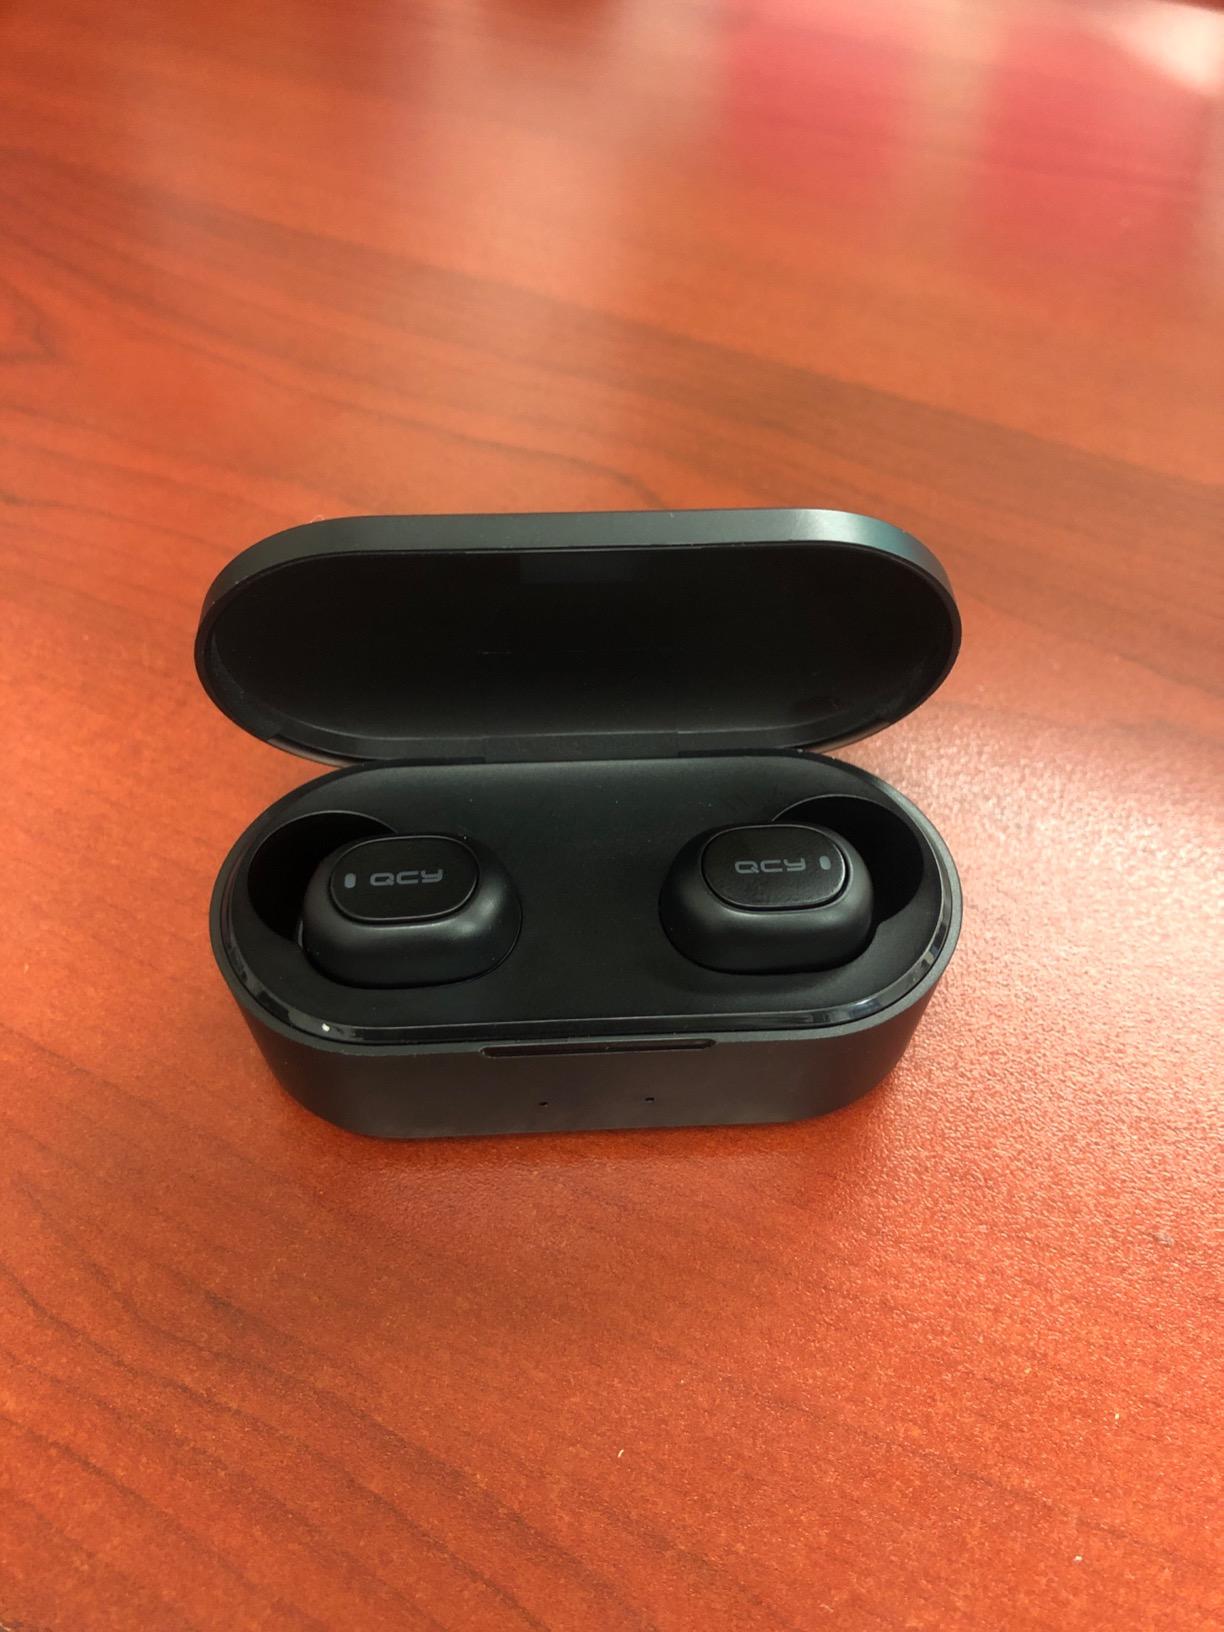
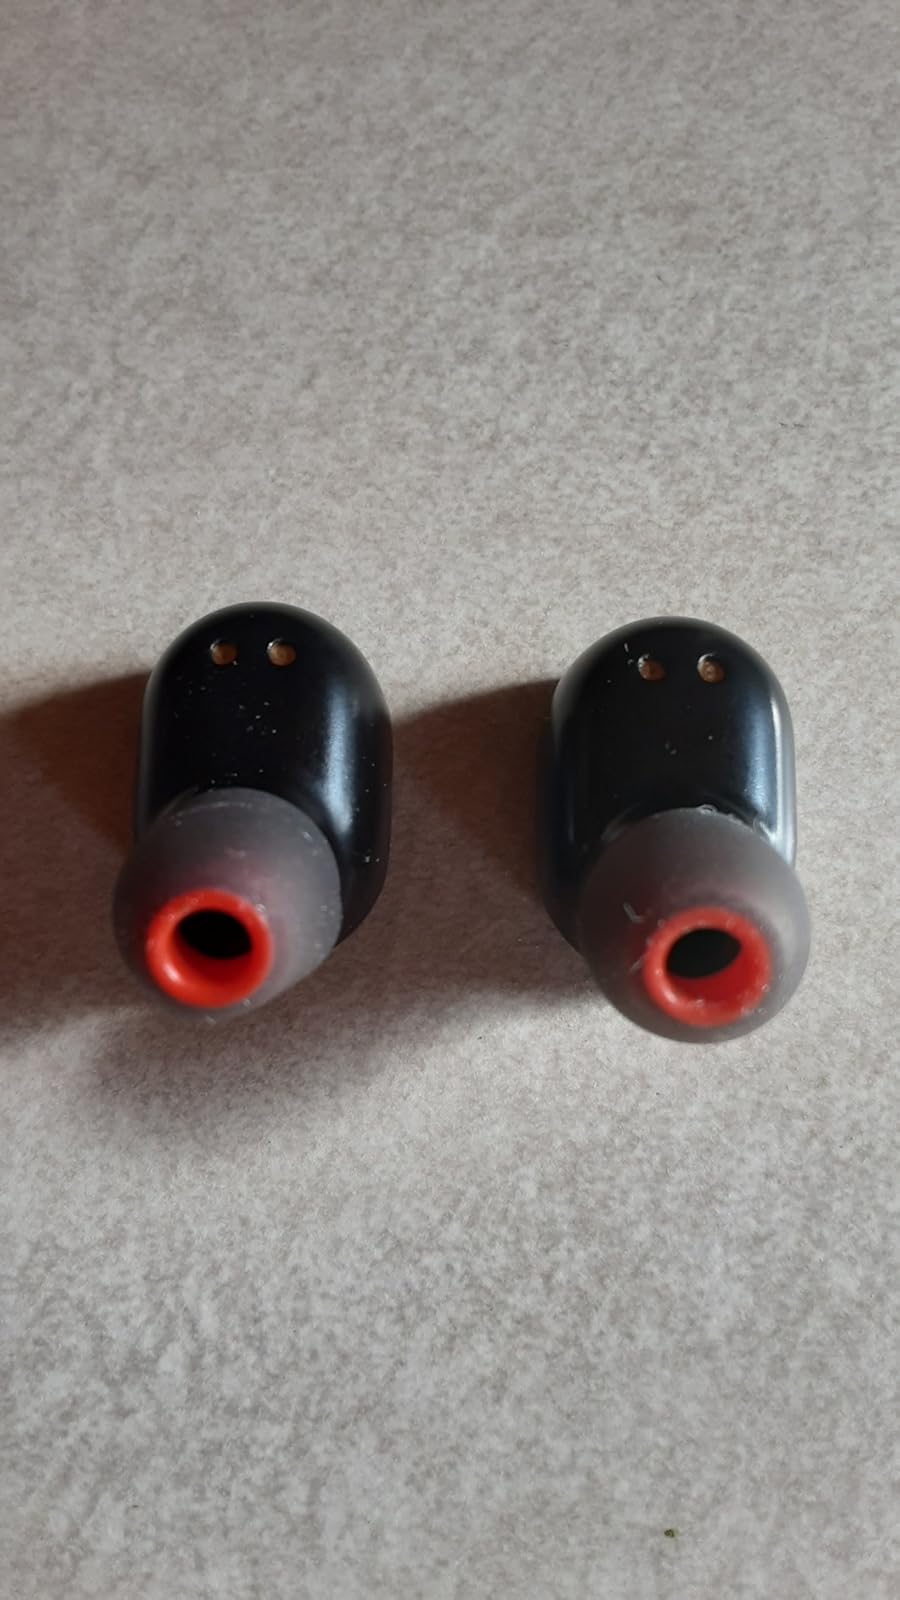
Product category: earbuds
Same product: no